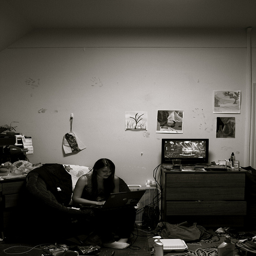
Person sitting in their room on their lap top.
A woman sitting in a messy room while on a laptop.
The woman sits on a chair using a laptop in the cluttered room.
A young person setting in a poorly lit cluttered room working on a laptop.
A woman sitting in front of a laptop computer next to a dresser.